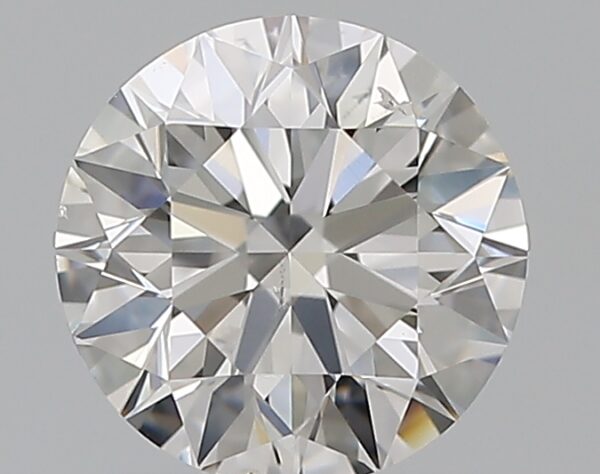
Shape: round
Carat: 1
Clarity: SI1
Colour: E
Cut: EX
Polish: EX
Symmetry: EX
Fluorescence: F
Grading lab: GIA
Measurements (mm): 6.32 x 6.37 x 3.98